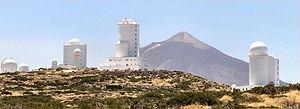
Télescopes de l'Observatoire du Teid, situés au sommet d'Izaña, à Tenerife (Îles Canaries).
L'observatoire du Teide est un observatoire astronomique situé sur le Teide, sur l'île de Tenerife, et géré par l'Institut d'astrophysique des Canaries.